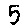
Label: 5